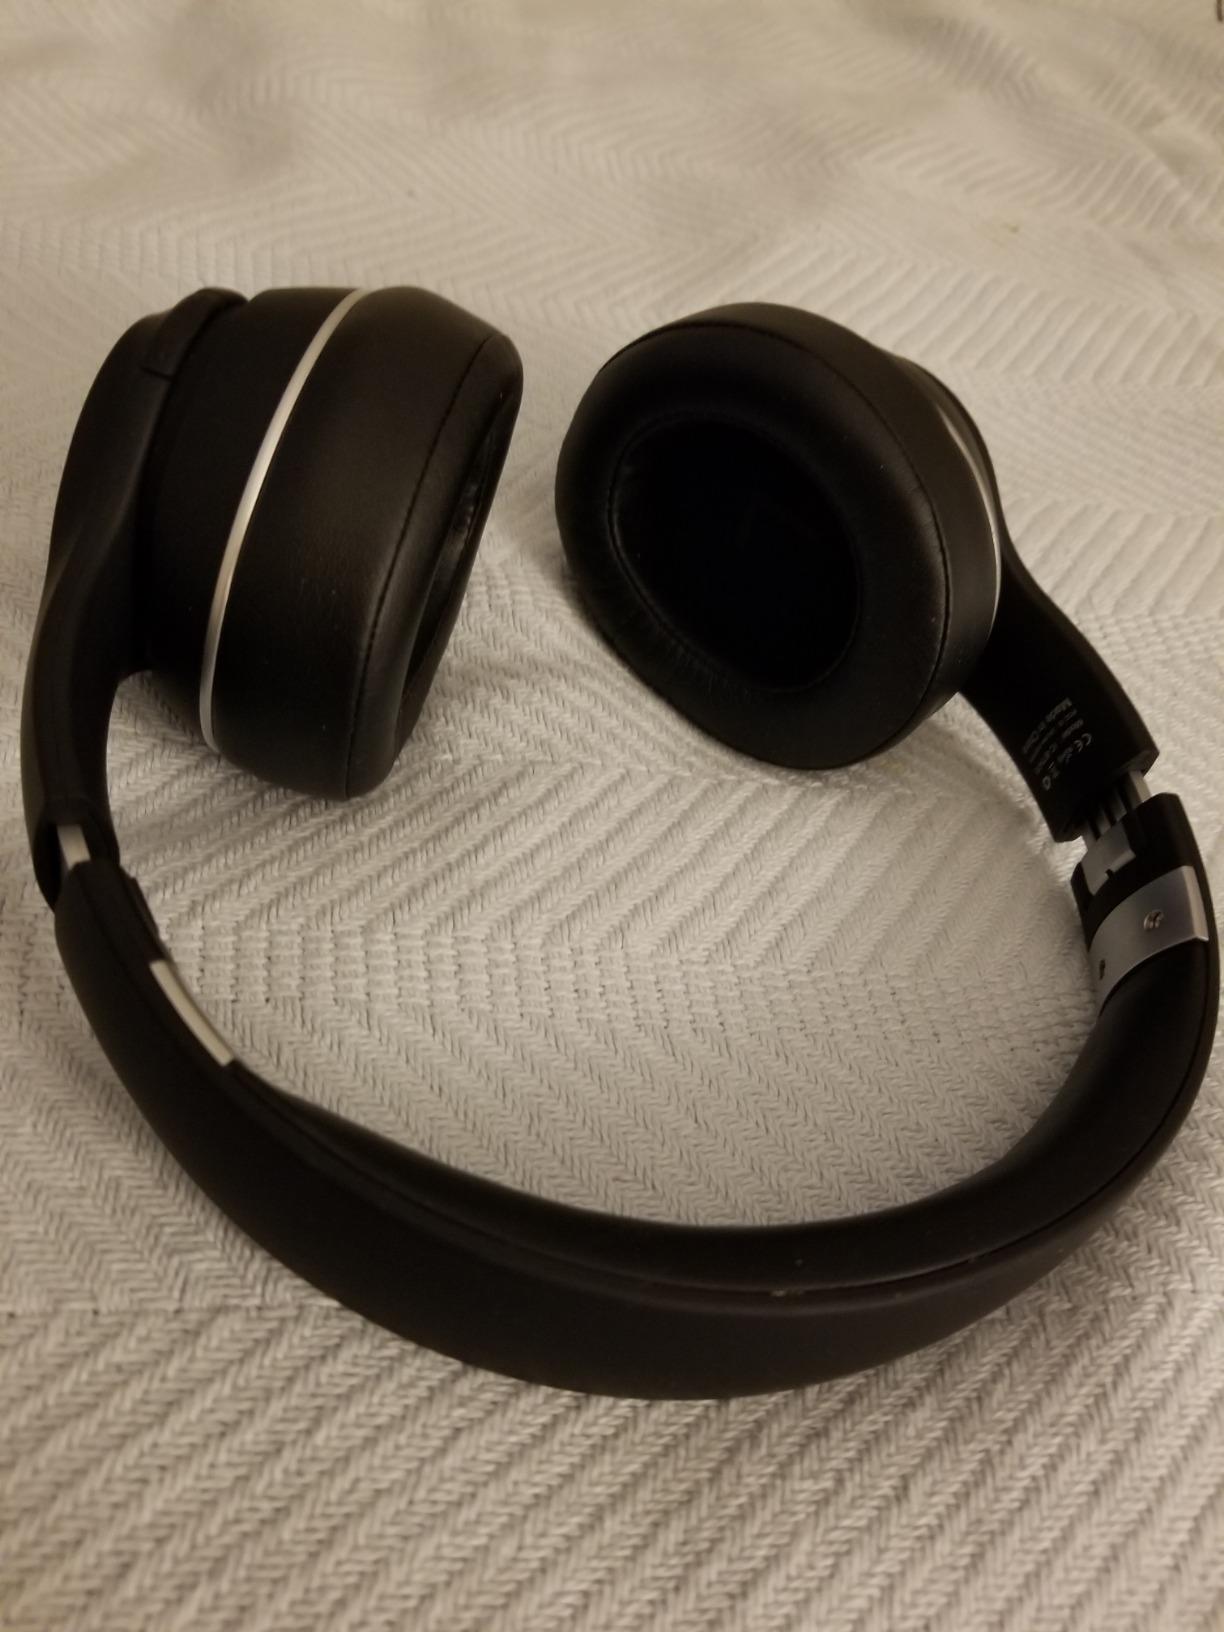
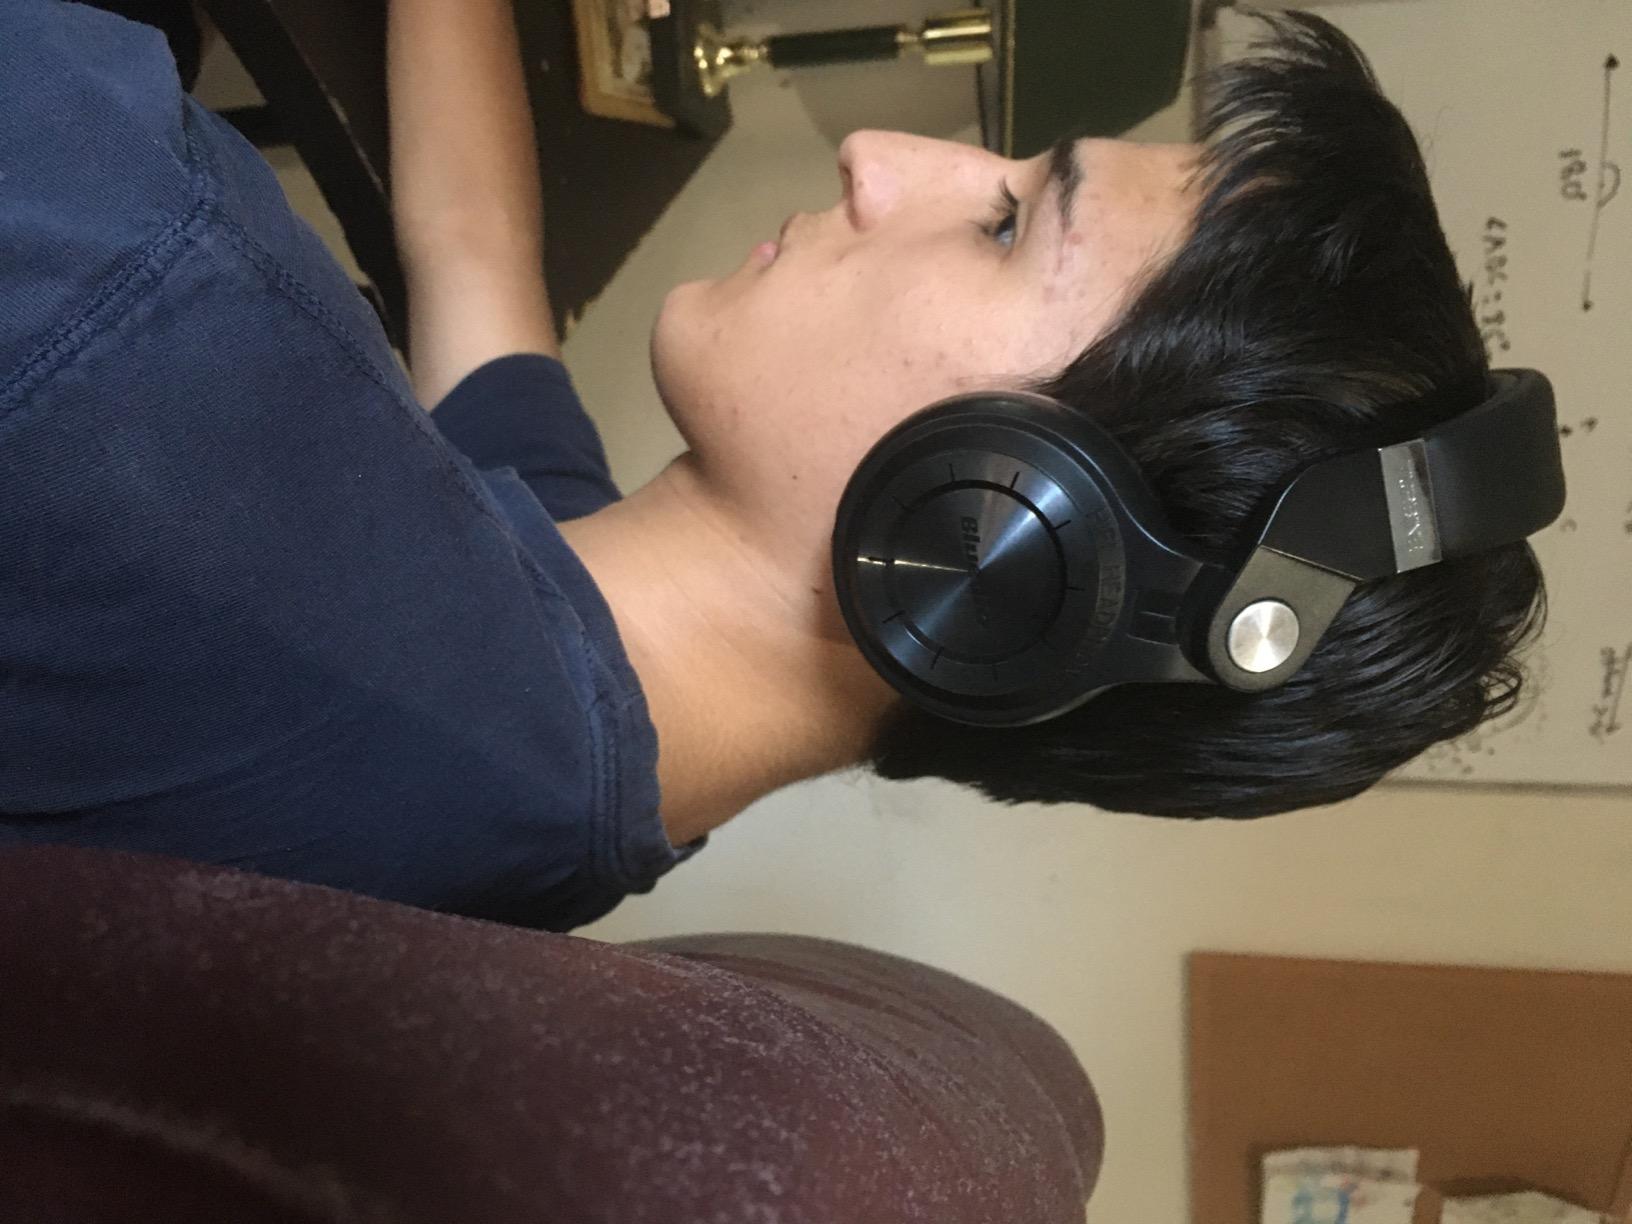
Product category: headphones
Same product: no